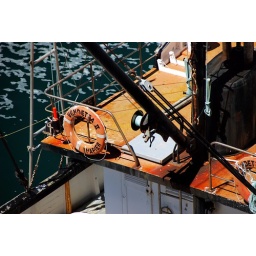
A rusty boat at the wharf in Picton